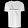
Label: T - shirt / top